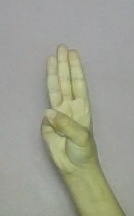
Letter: thaa